Joan Gamper

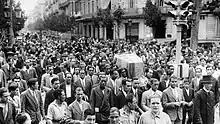
Funeral of Gamper in Barcelona

On 30 July 1930, Gamper committed suicide after a period of depression, probably as a result of his business problems.